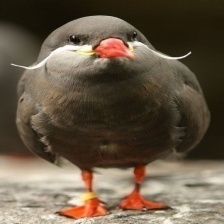
Species: INCA TERN
Scientific name: LAROSTERNA INCA